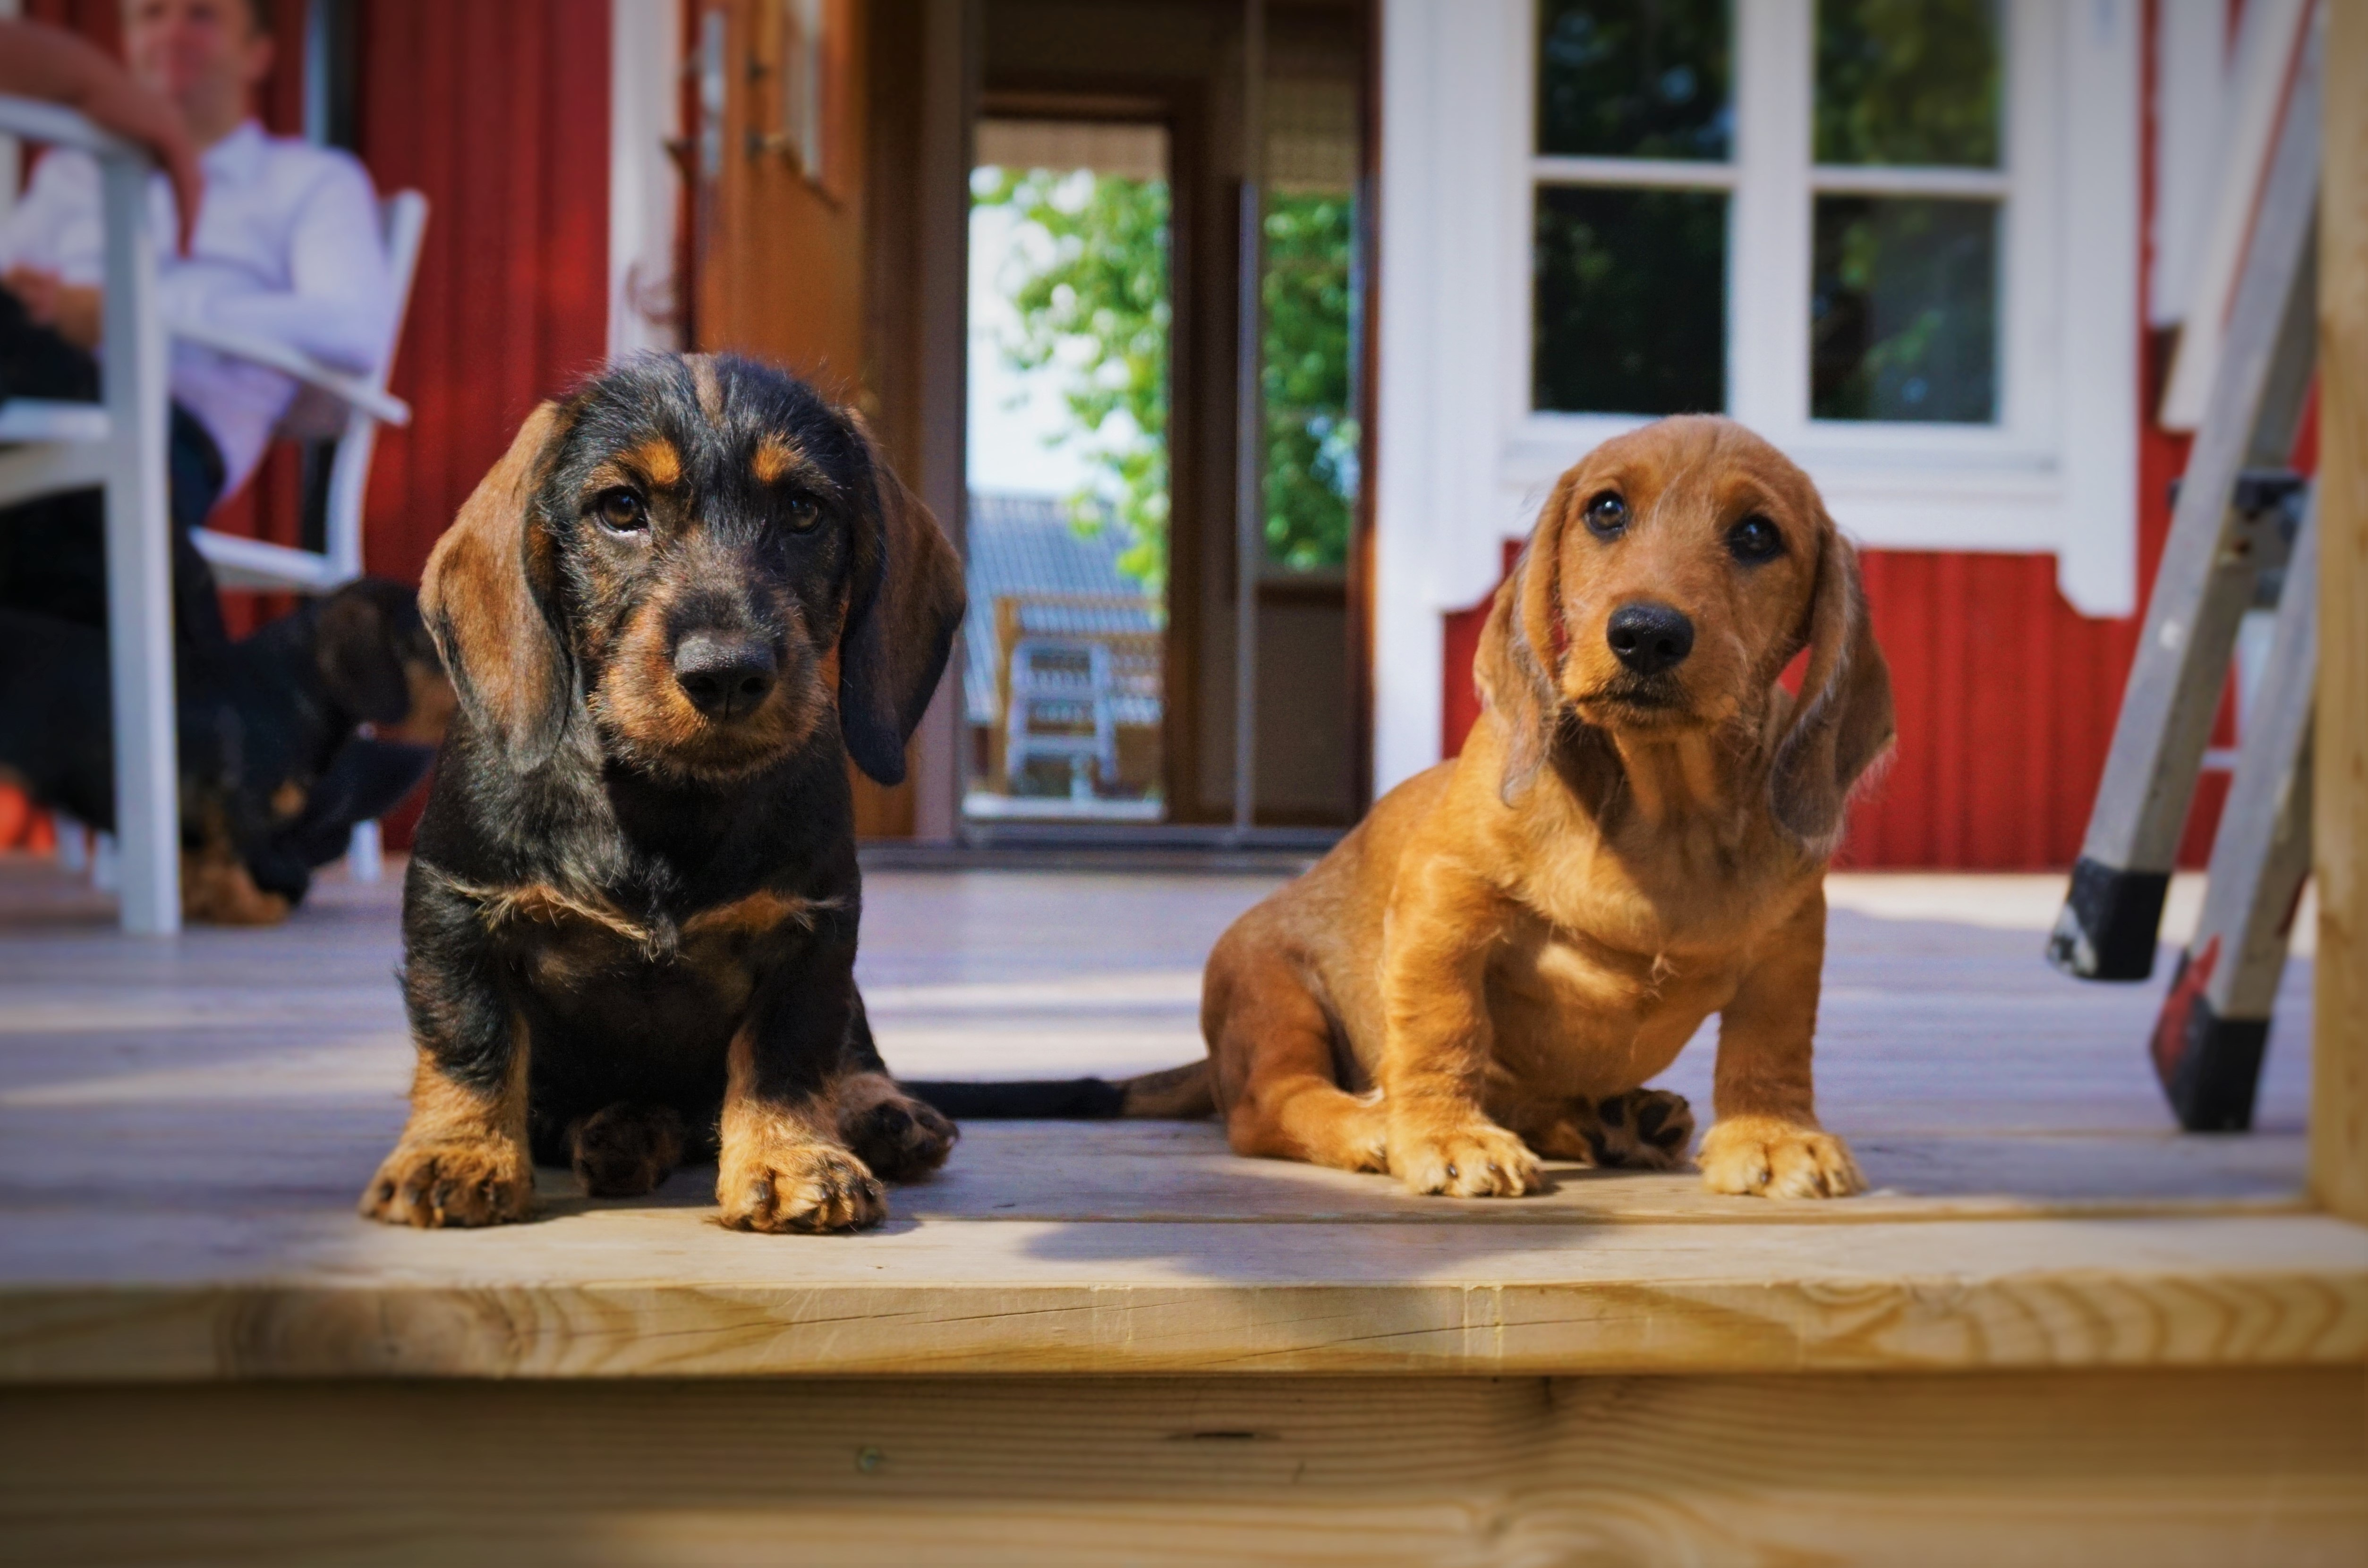
sweet, puppy, dog, love, brown, mammal, hound, pets, animals, vertebrate, dachshund, dog like mammal, english cocker spaniel, dog crossbreeds